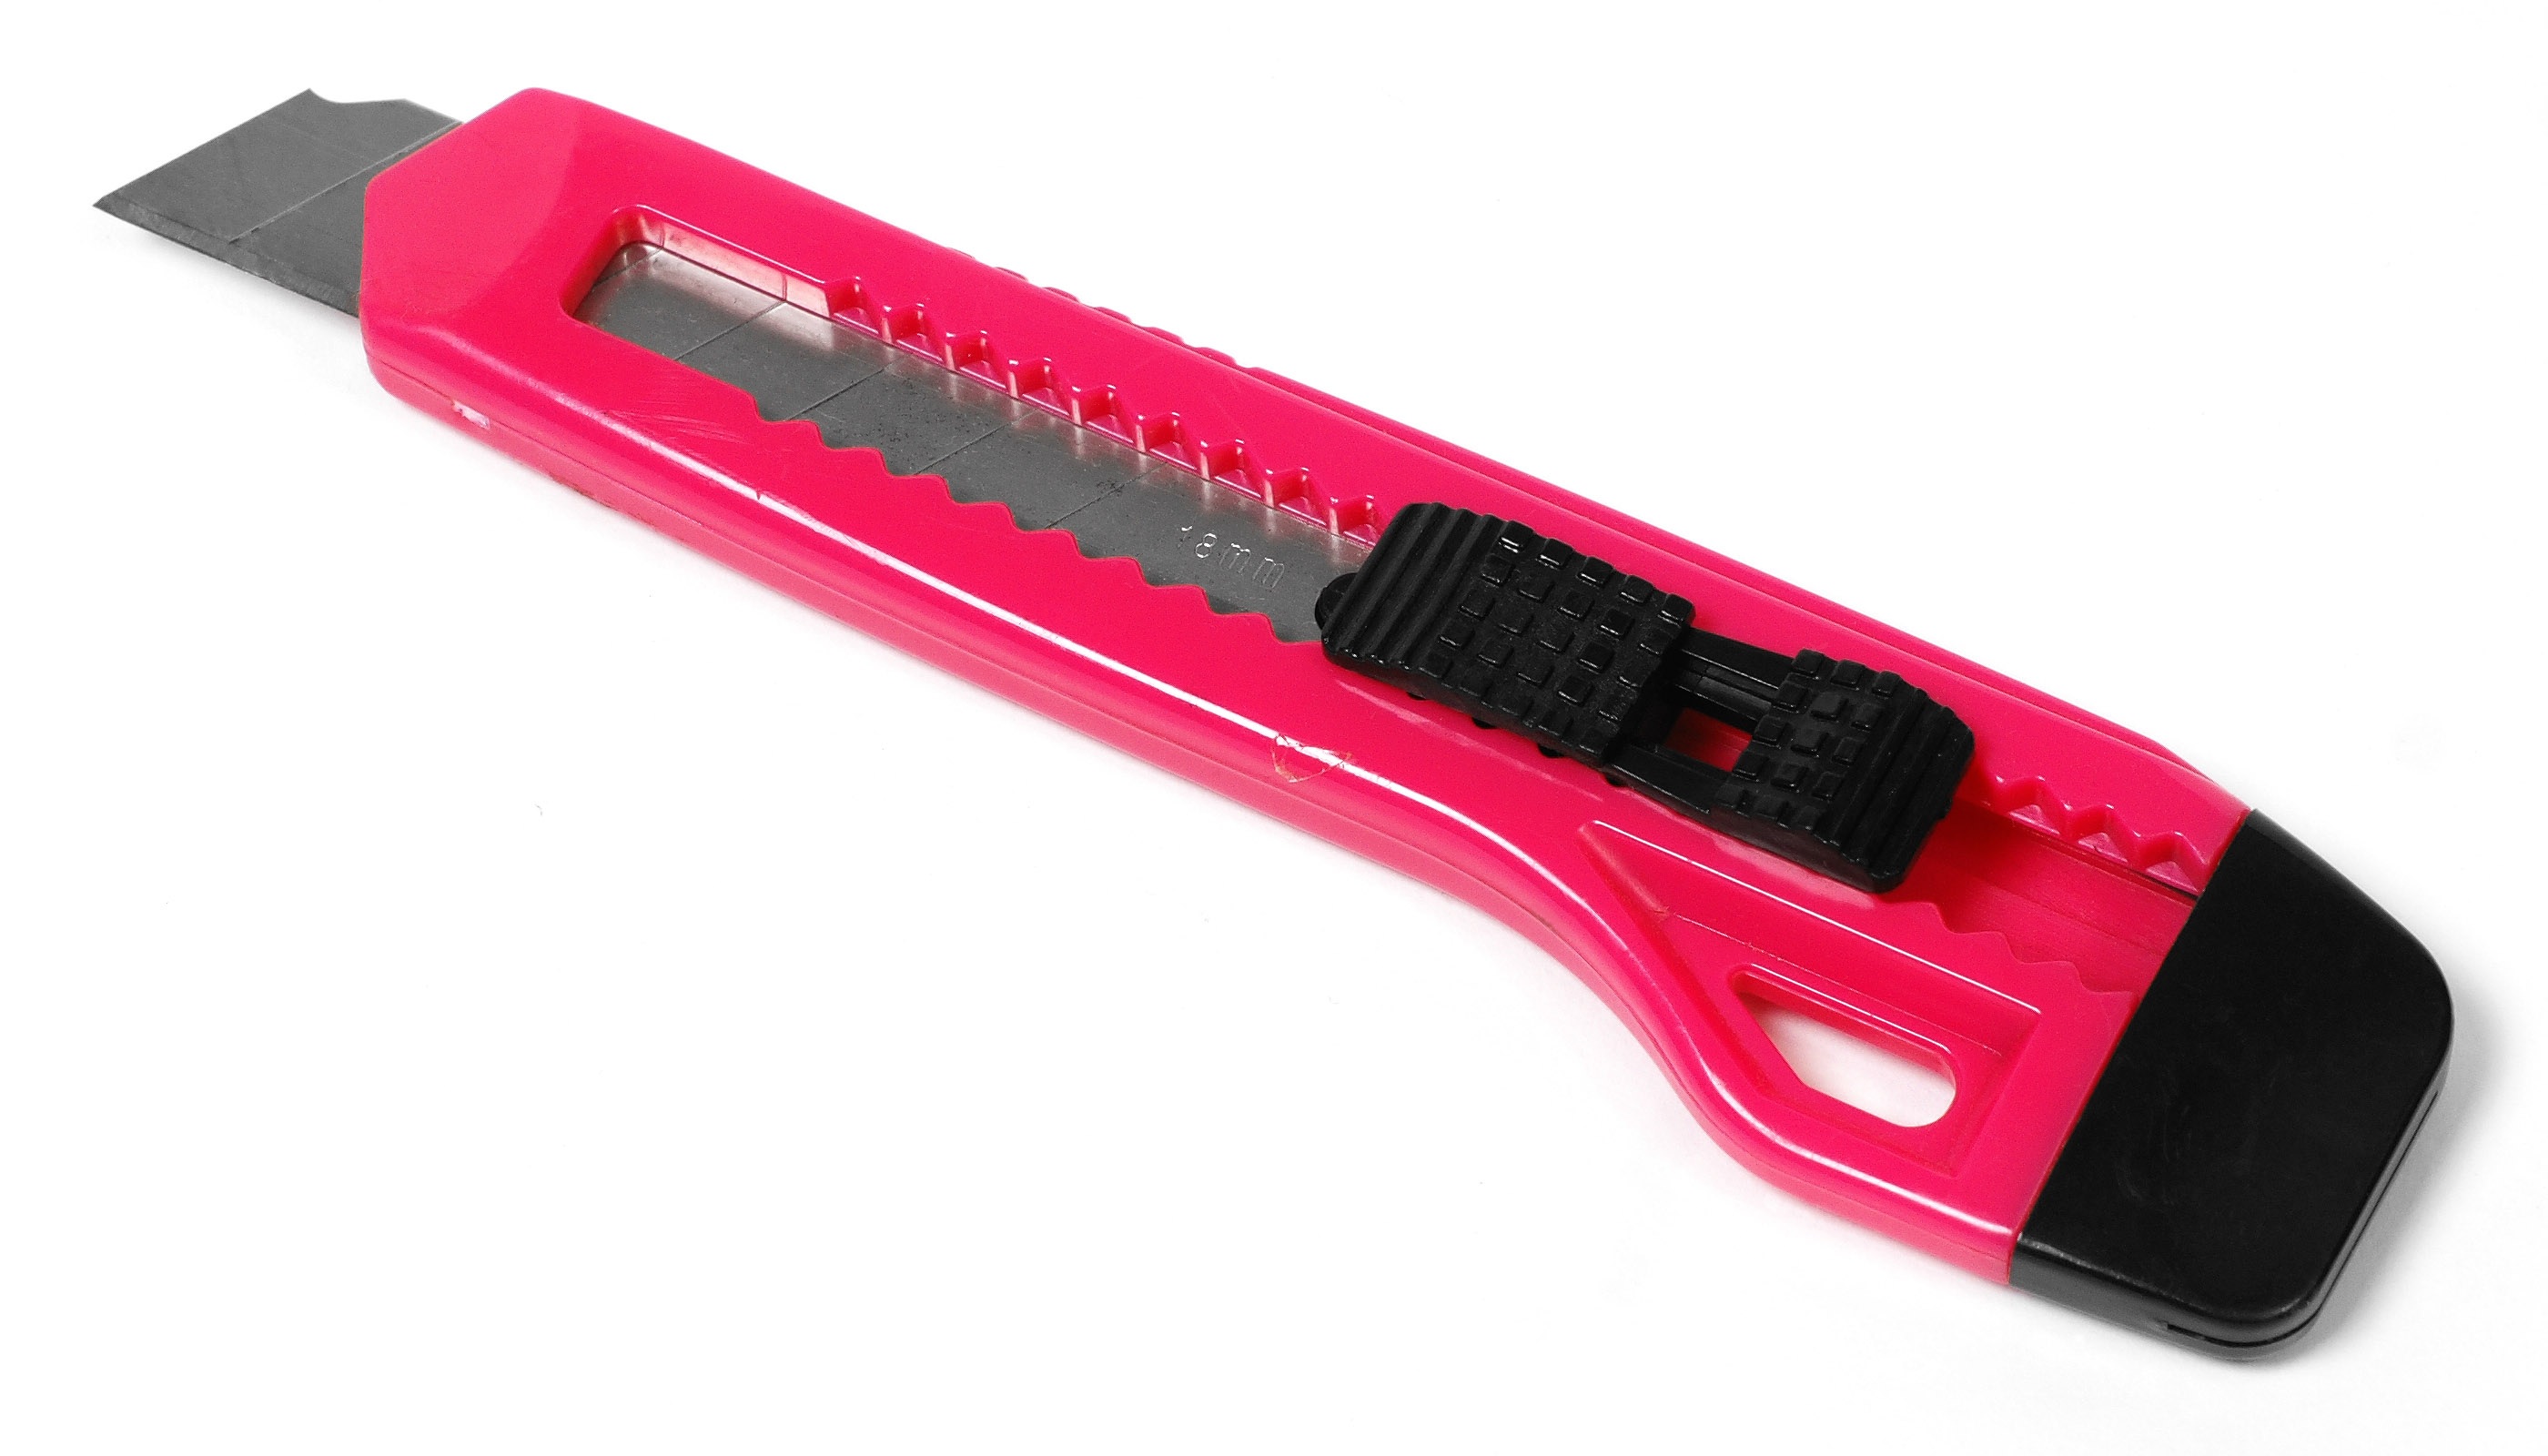
hand, sharp, tool, metal, knife, cut, magenta, strap, cutter, utility knife, box cutter